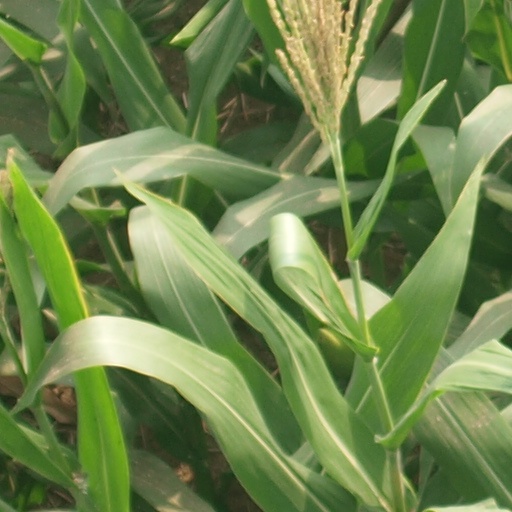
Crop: maize; corn